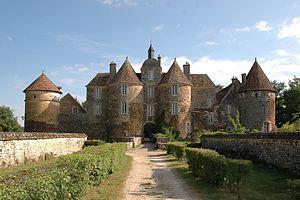
Ben-Ami Koller est un artiste peintre expressionniste français né Petru Ben Ami Koller le 14 mai 1948 à Oradea, mort à Montreuil le 15 décembre 2008. Il fut également décorateur de théâtre, graveur au carborundum et à l'eau-forte, lithographe, sculpteur et illustrateur de livres destinés à la jeunesse.